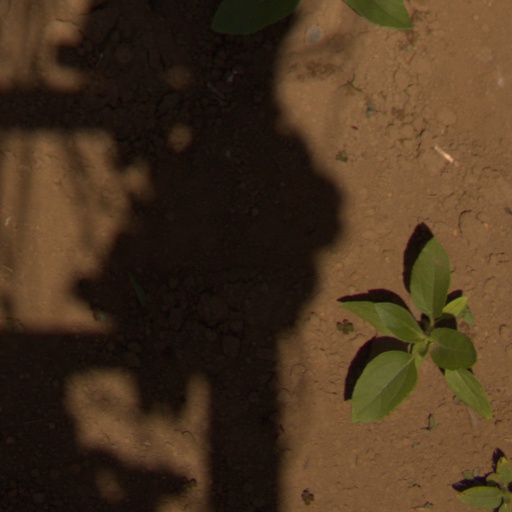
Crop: Jerusalem artichoke